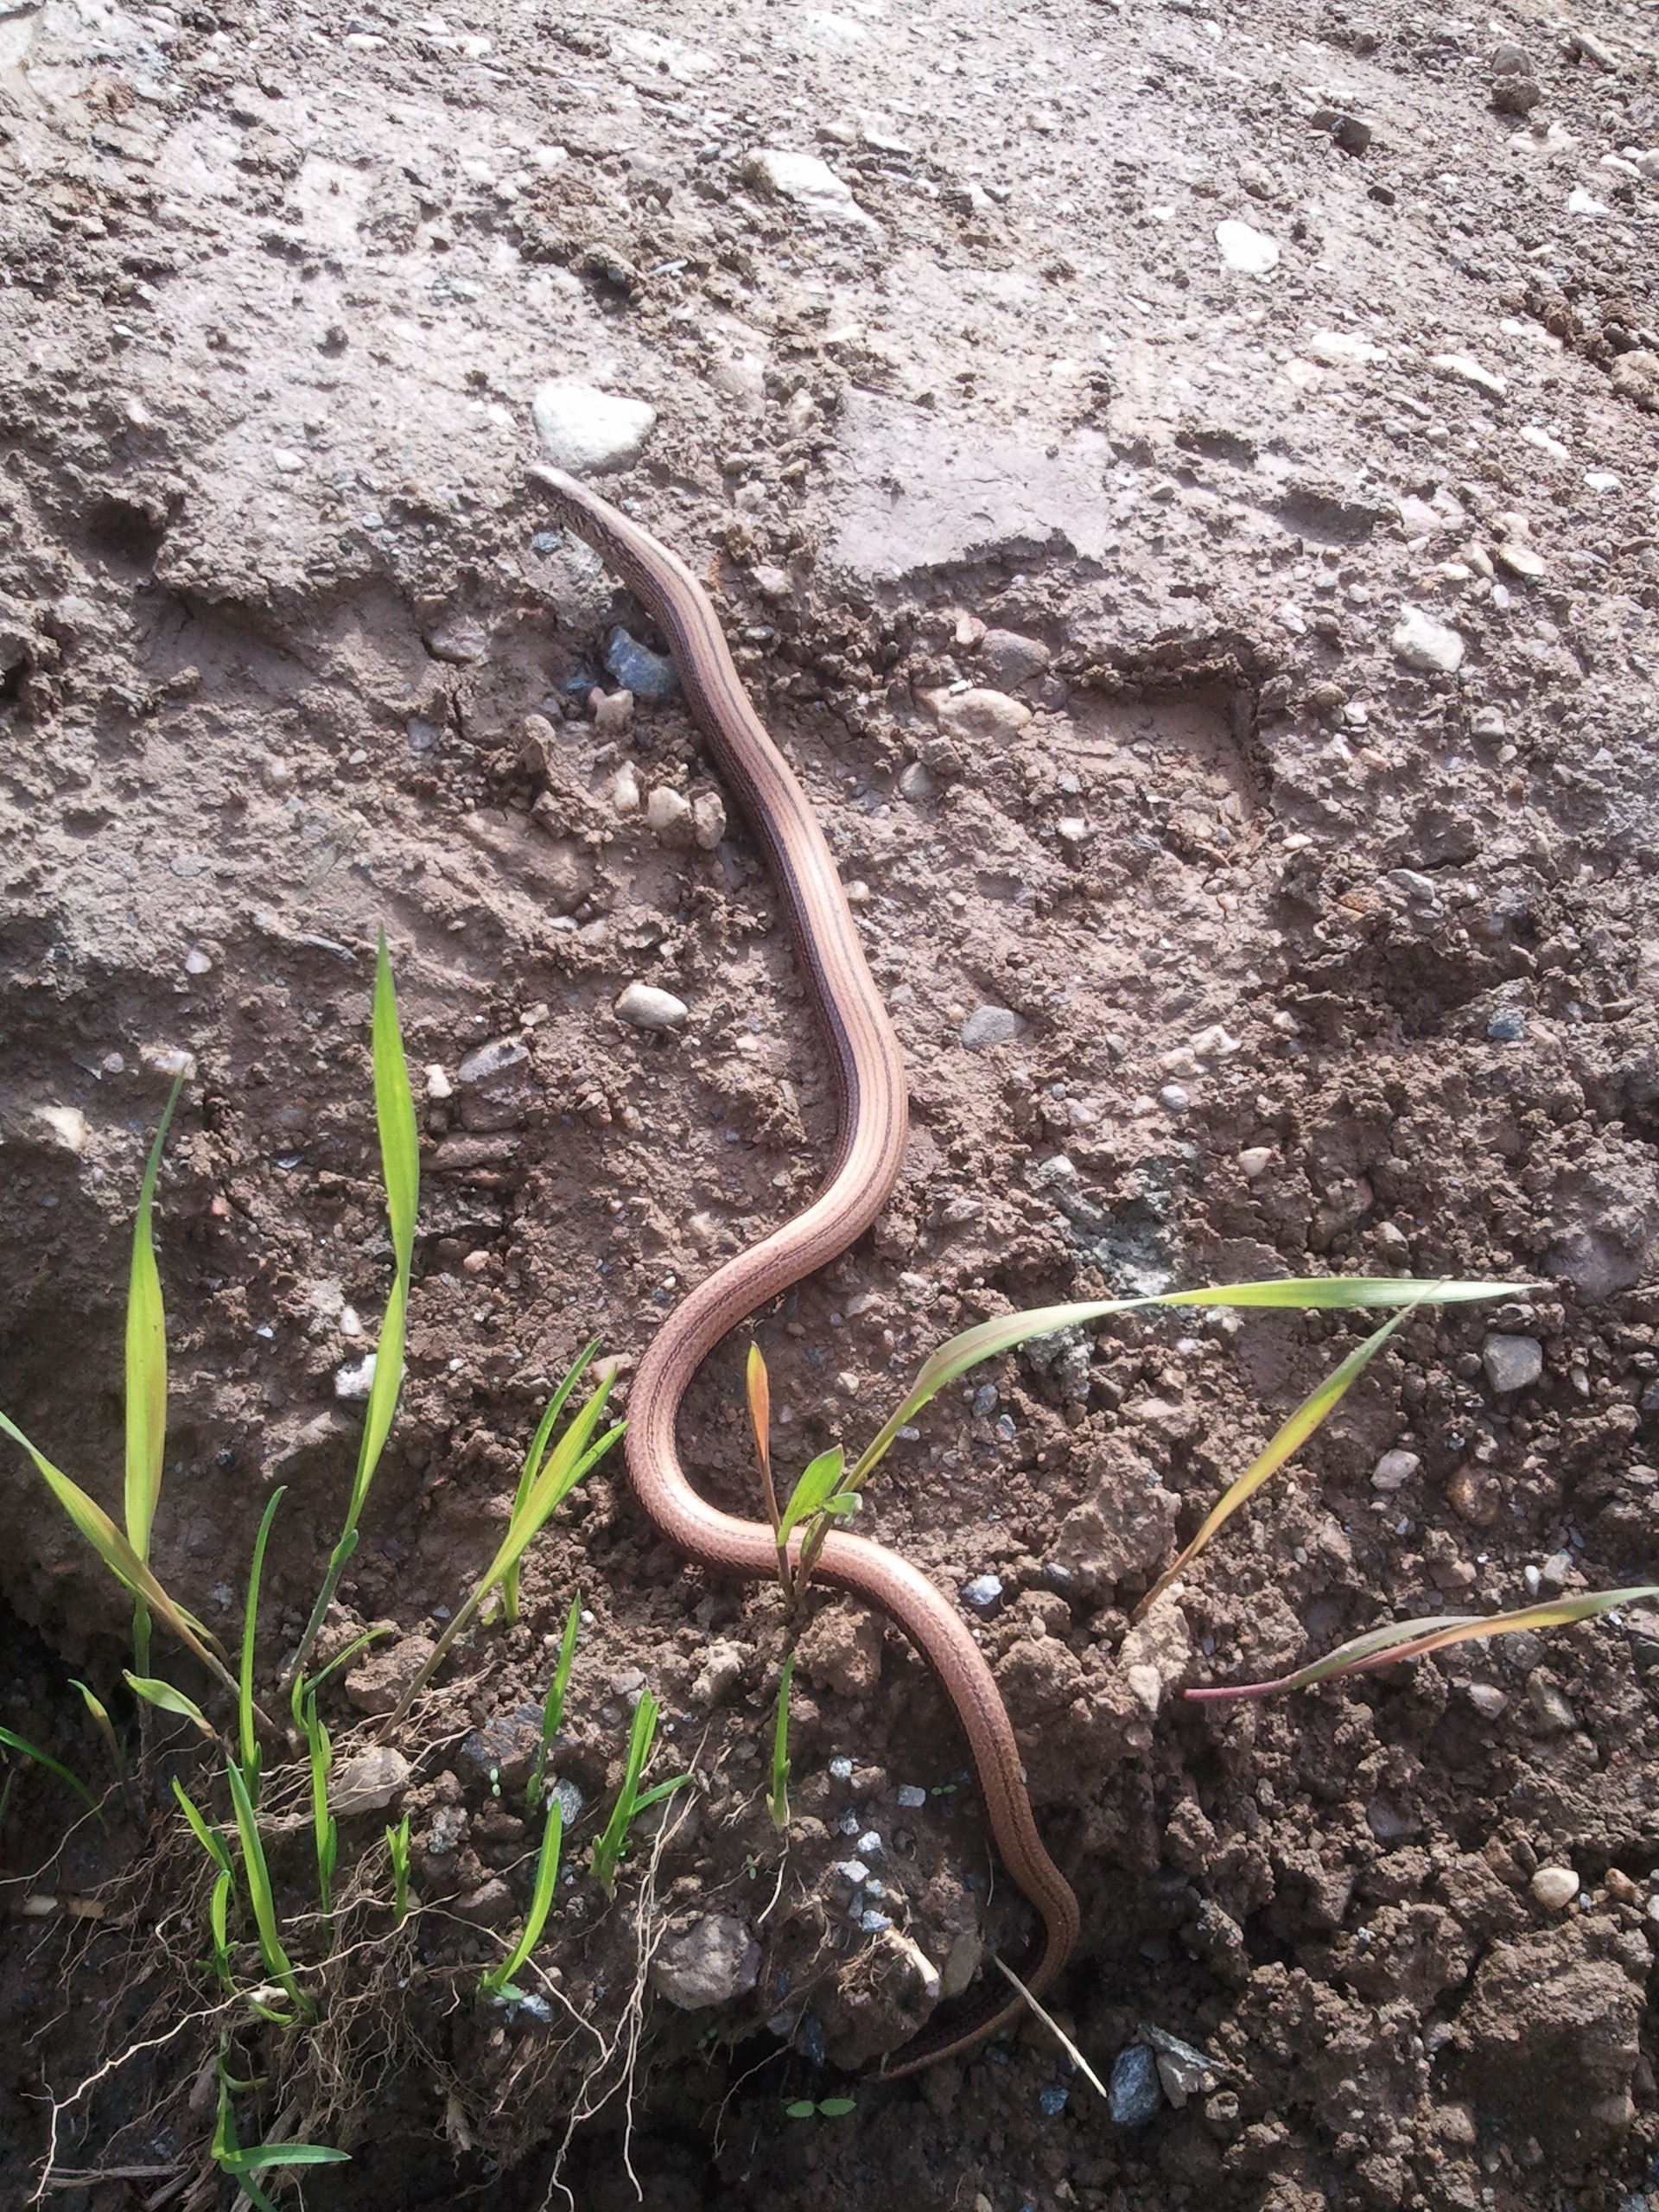
nature, animal, wildlife, soil, reptile, fauna, lizard, earth, snake, garter snake, slow worm, scaled reptile, anguidae